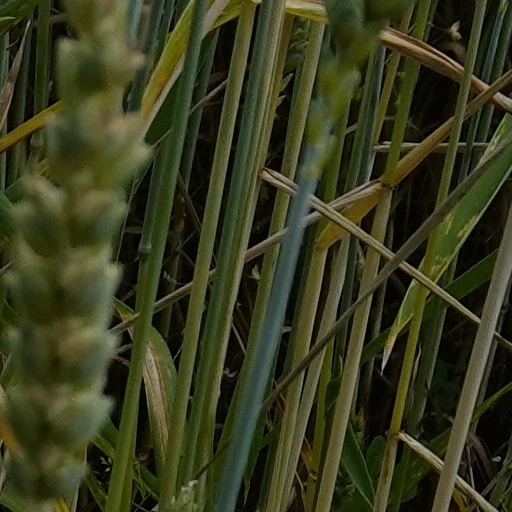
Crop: wheat